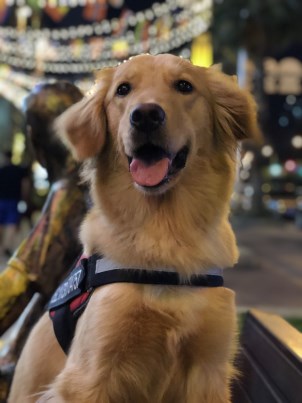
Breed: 5355-n000126-golden_retriever